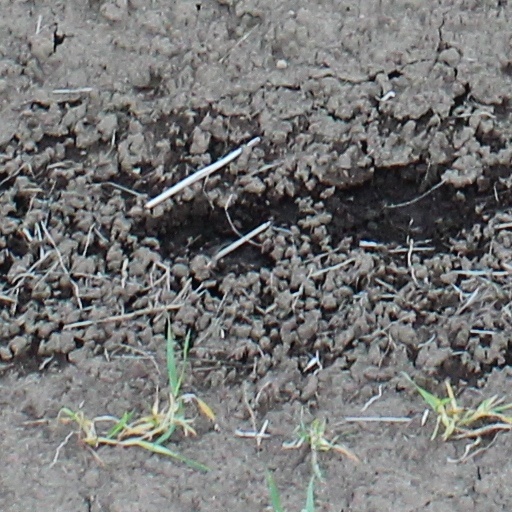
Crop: wheat